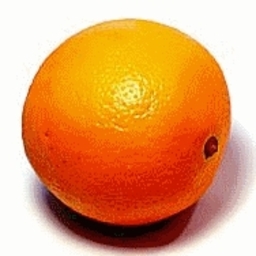
Label: Orange